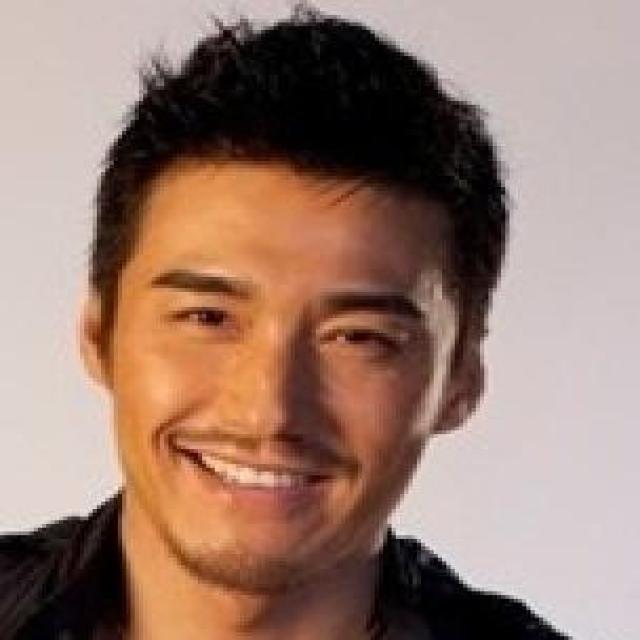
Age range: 21-44